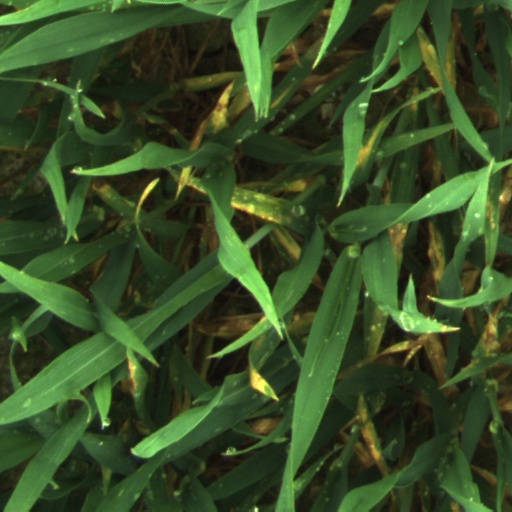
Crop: wheat